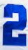
Number: 2